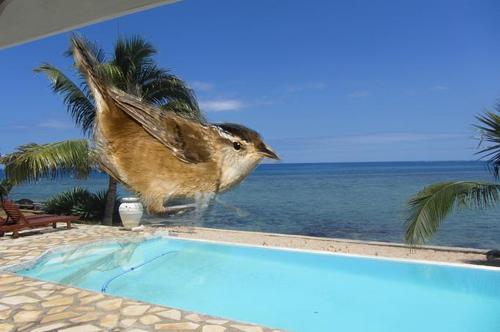
Bird species: Marsh_Wren
Bird type: landbird
Background: water